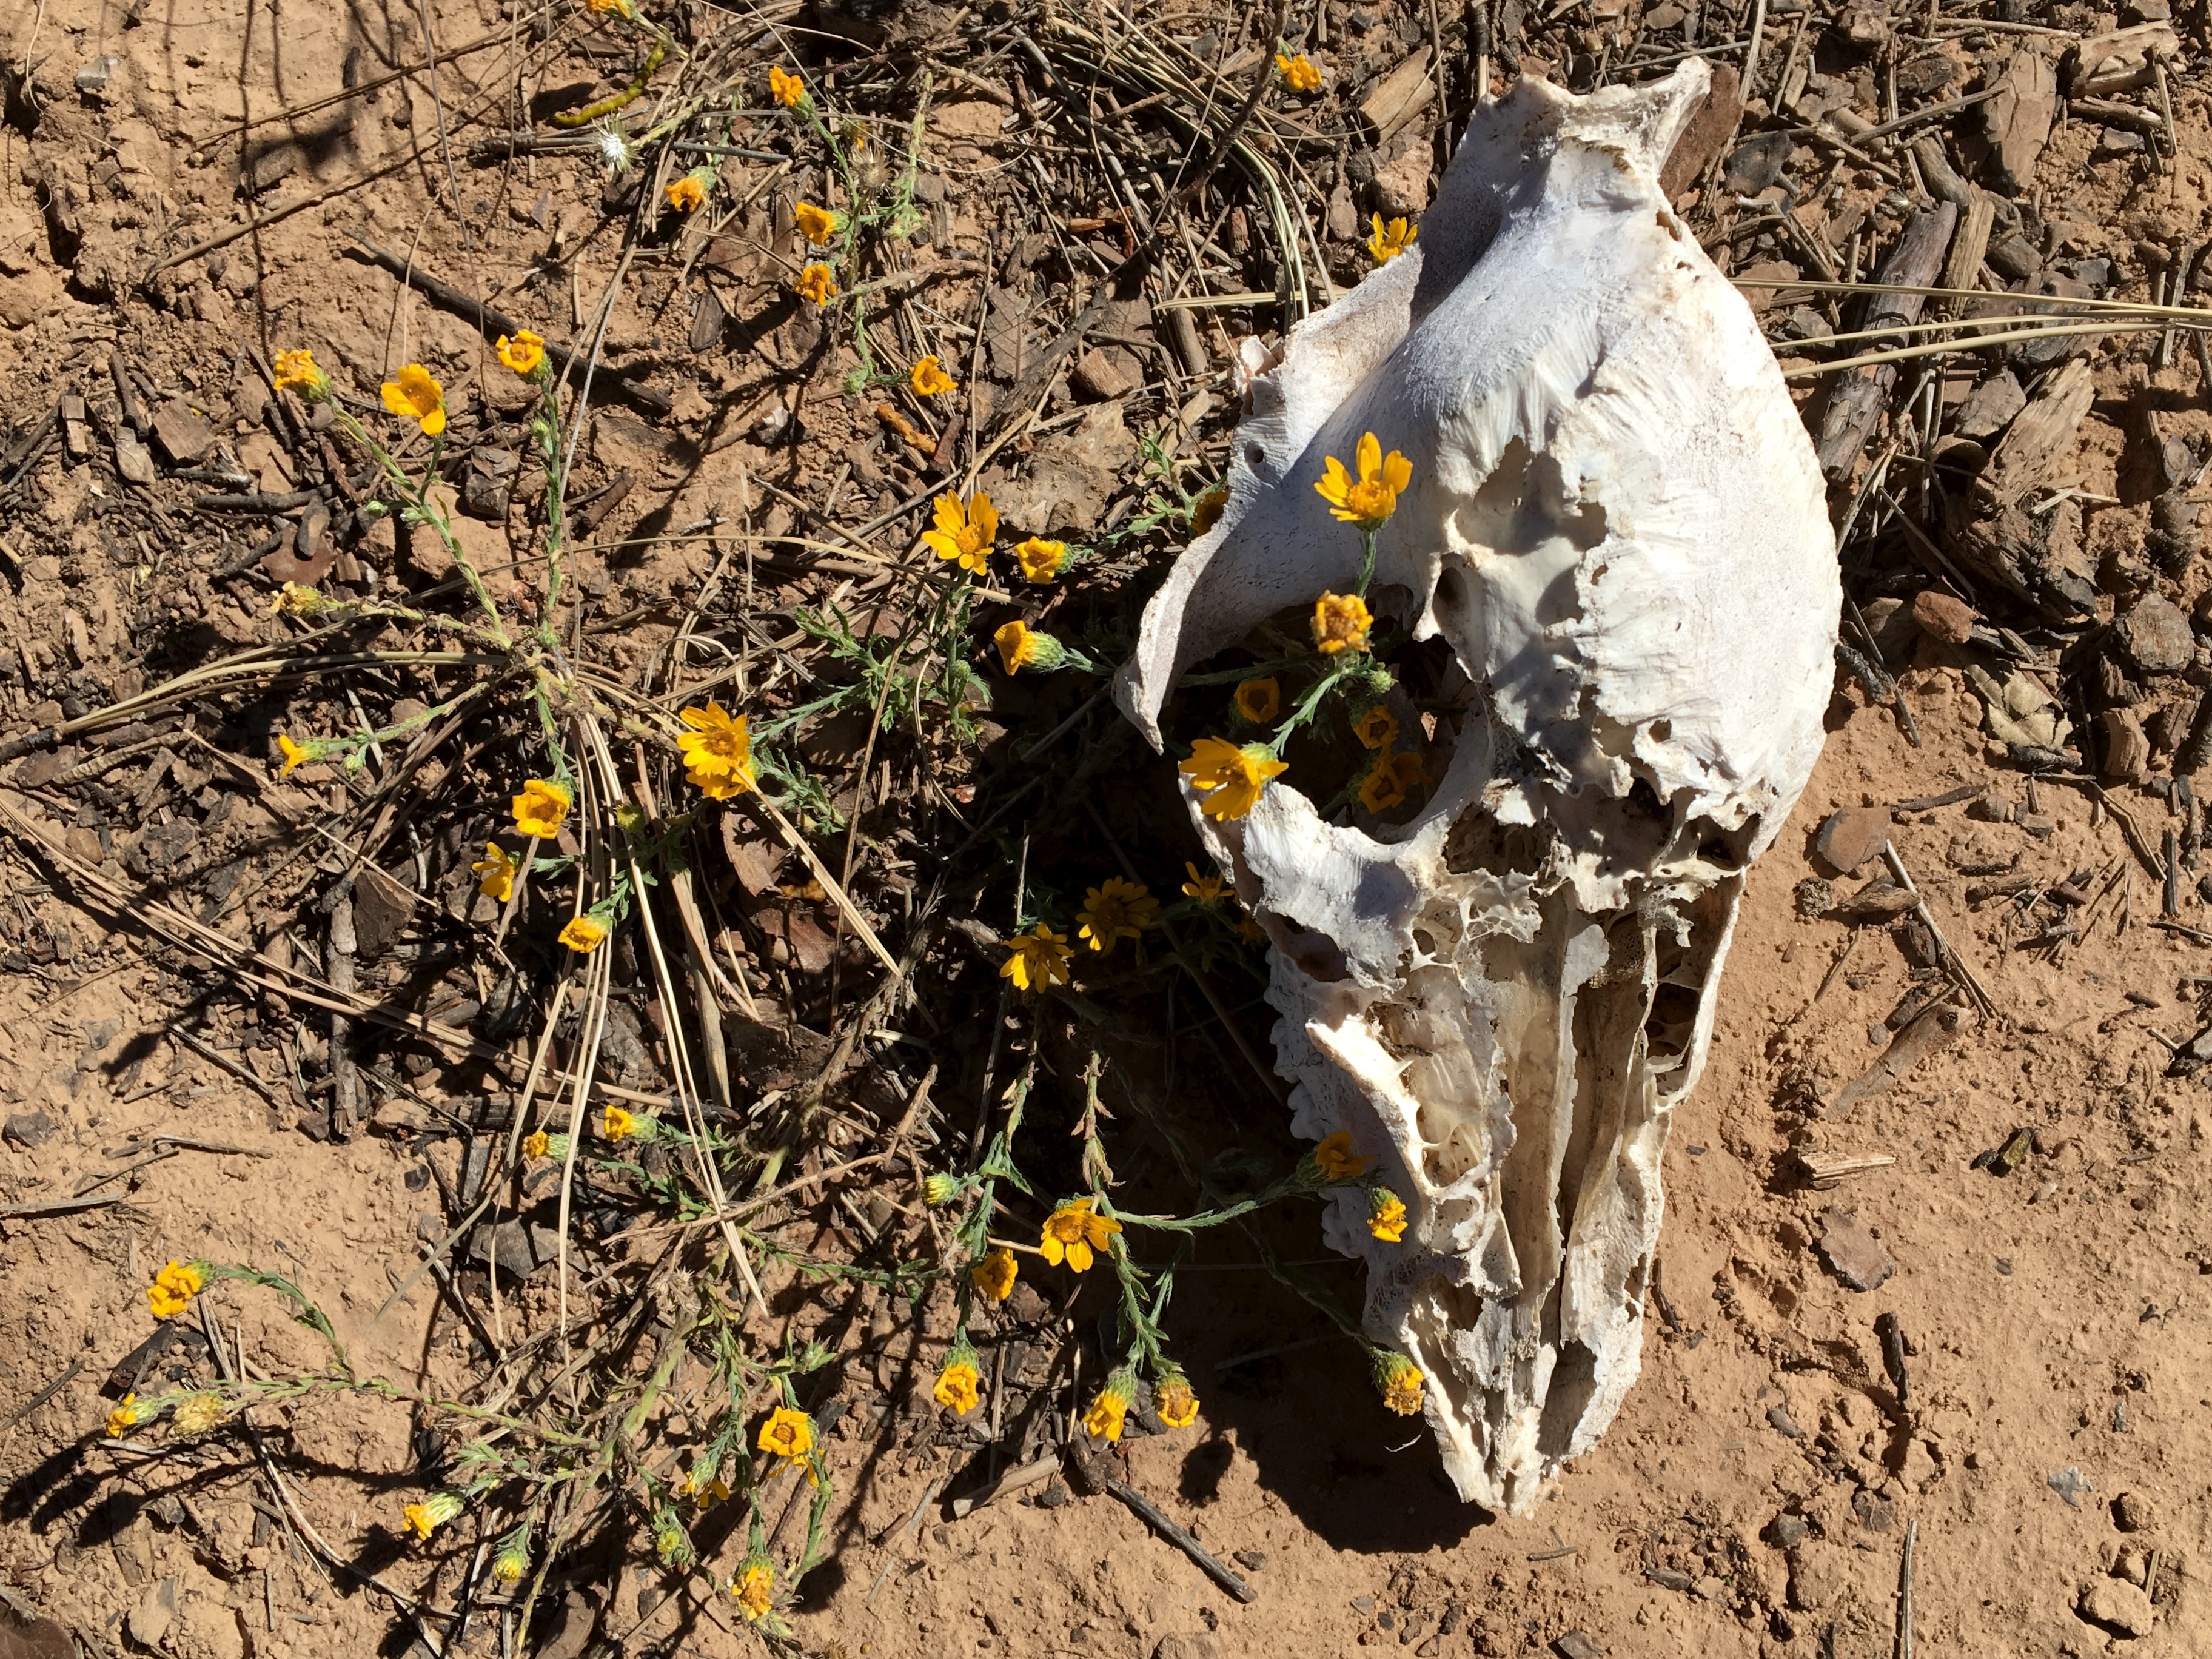
bird, wildlife, eagle, soil, yellow, skull